Cannonball Run challenge

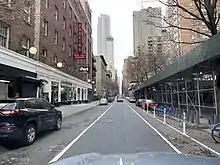
Red Ball Garage in New York on East 31st Street

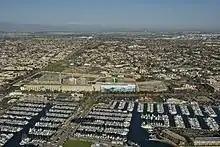
The Portofino Hotel (bottom right) in Redondo Beach, California

A Cannonball Run is an unsanctioned speed record for driving across the United States, typically accepted to run from New York City's Red Ball Garage to the Portofino Hotel in Redondo Beach near Los Angeles, covering a distance of about . , the overall record is 25 hours 39 minutes, with an average speed of , driven by Arne Toman, Douglas Tabbutt, and Dunadel Daryoush in May 2020.